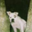
Label: dog